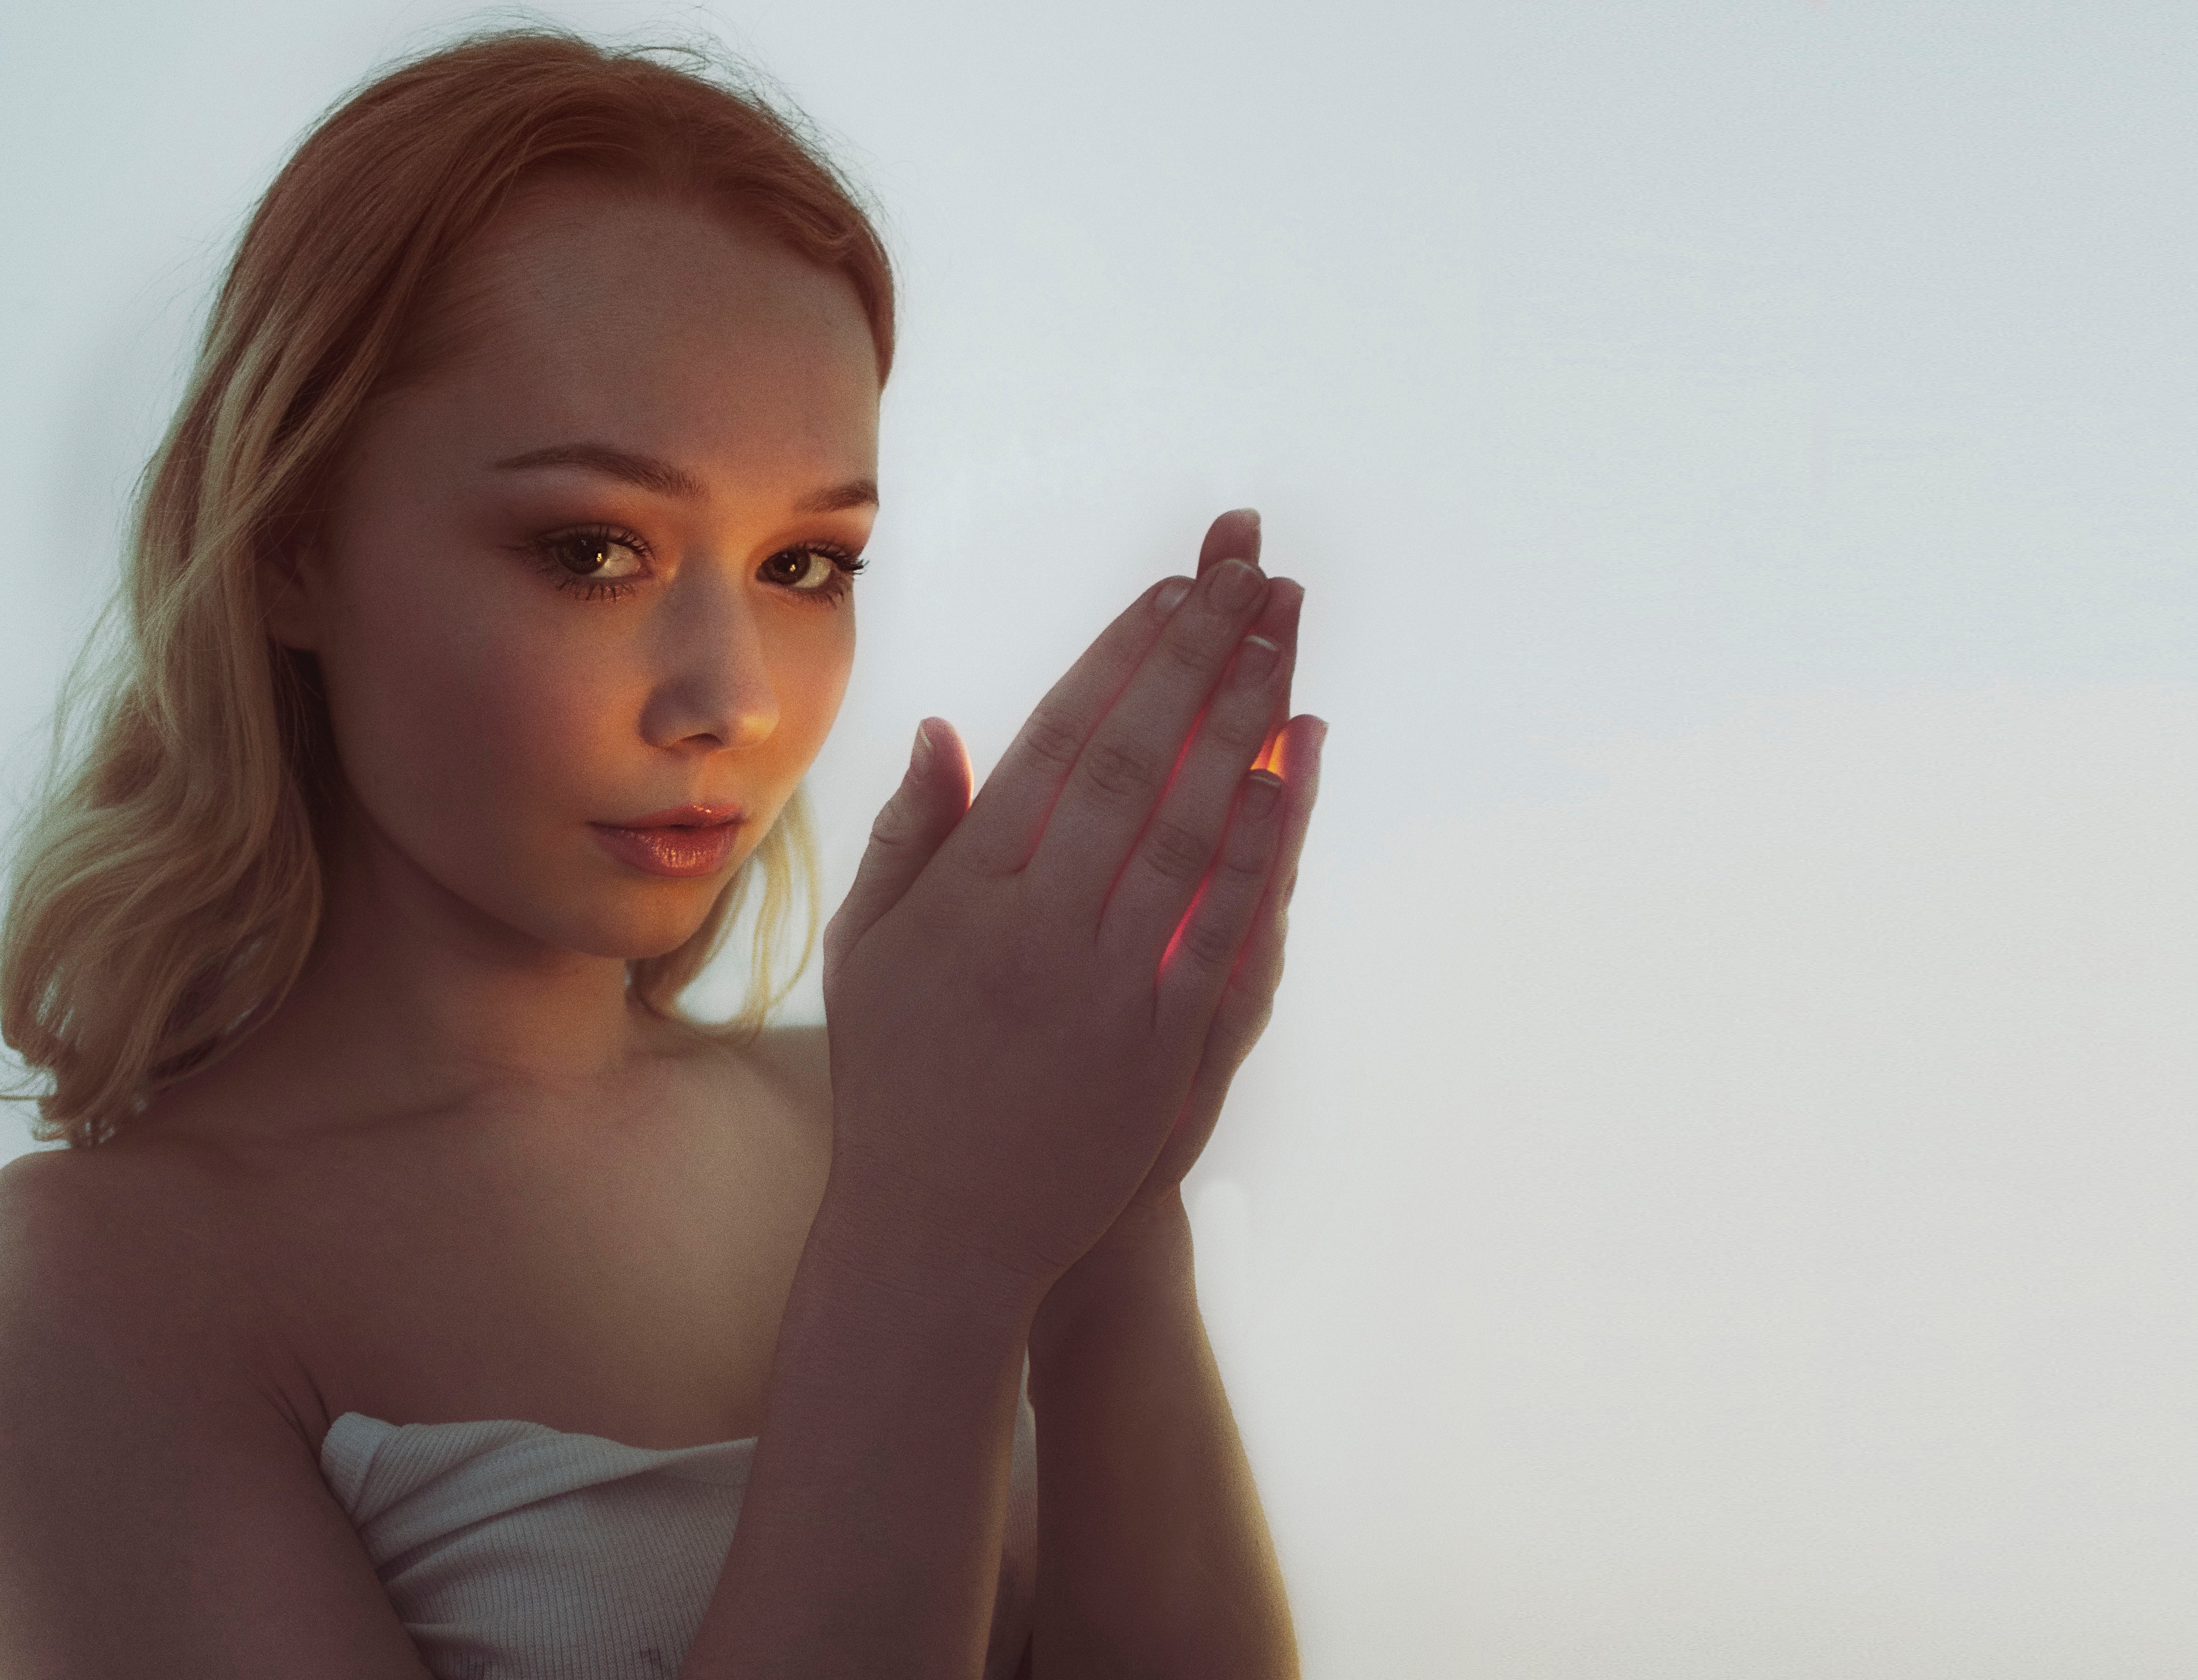
face, hair, white, lip, skin, beauty, head, nose, hand, eye, finger, brown hair, long hair, photography, neck, model, black hair, gesture, ear, eyelash